Louis-Toussaint Milandre

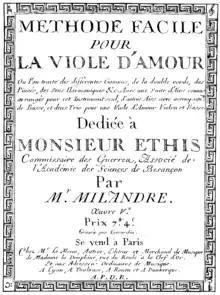
Title page of "Méthode facile pour la Viole d'Amour" (1771)

Louis-Toussaint Milandre (floruit ca. 1756 – ca. 1776) was a French composer, violinist, viol and viola d'amore player in the court chamber music of Louis XV of France.